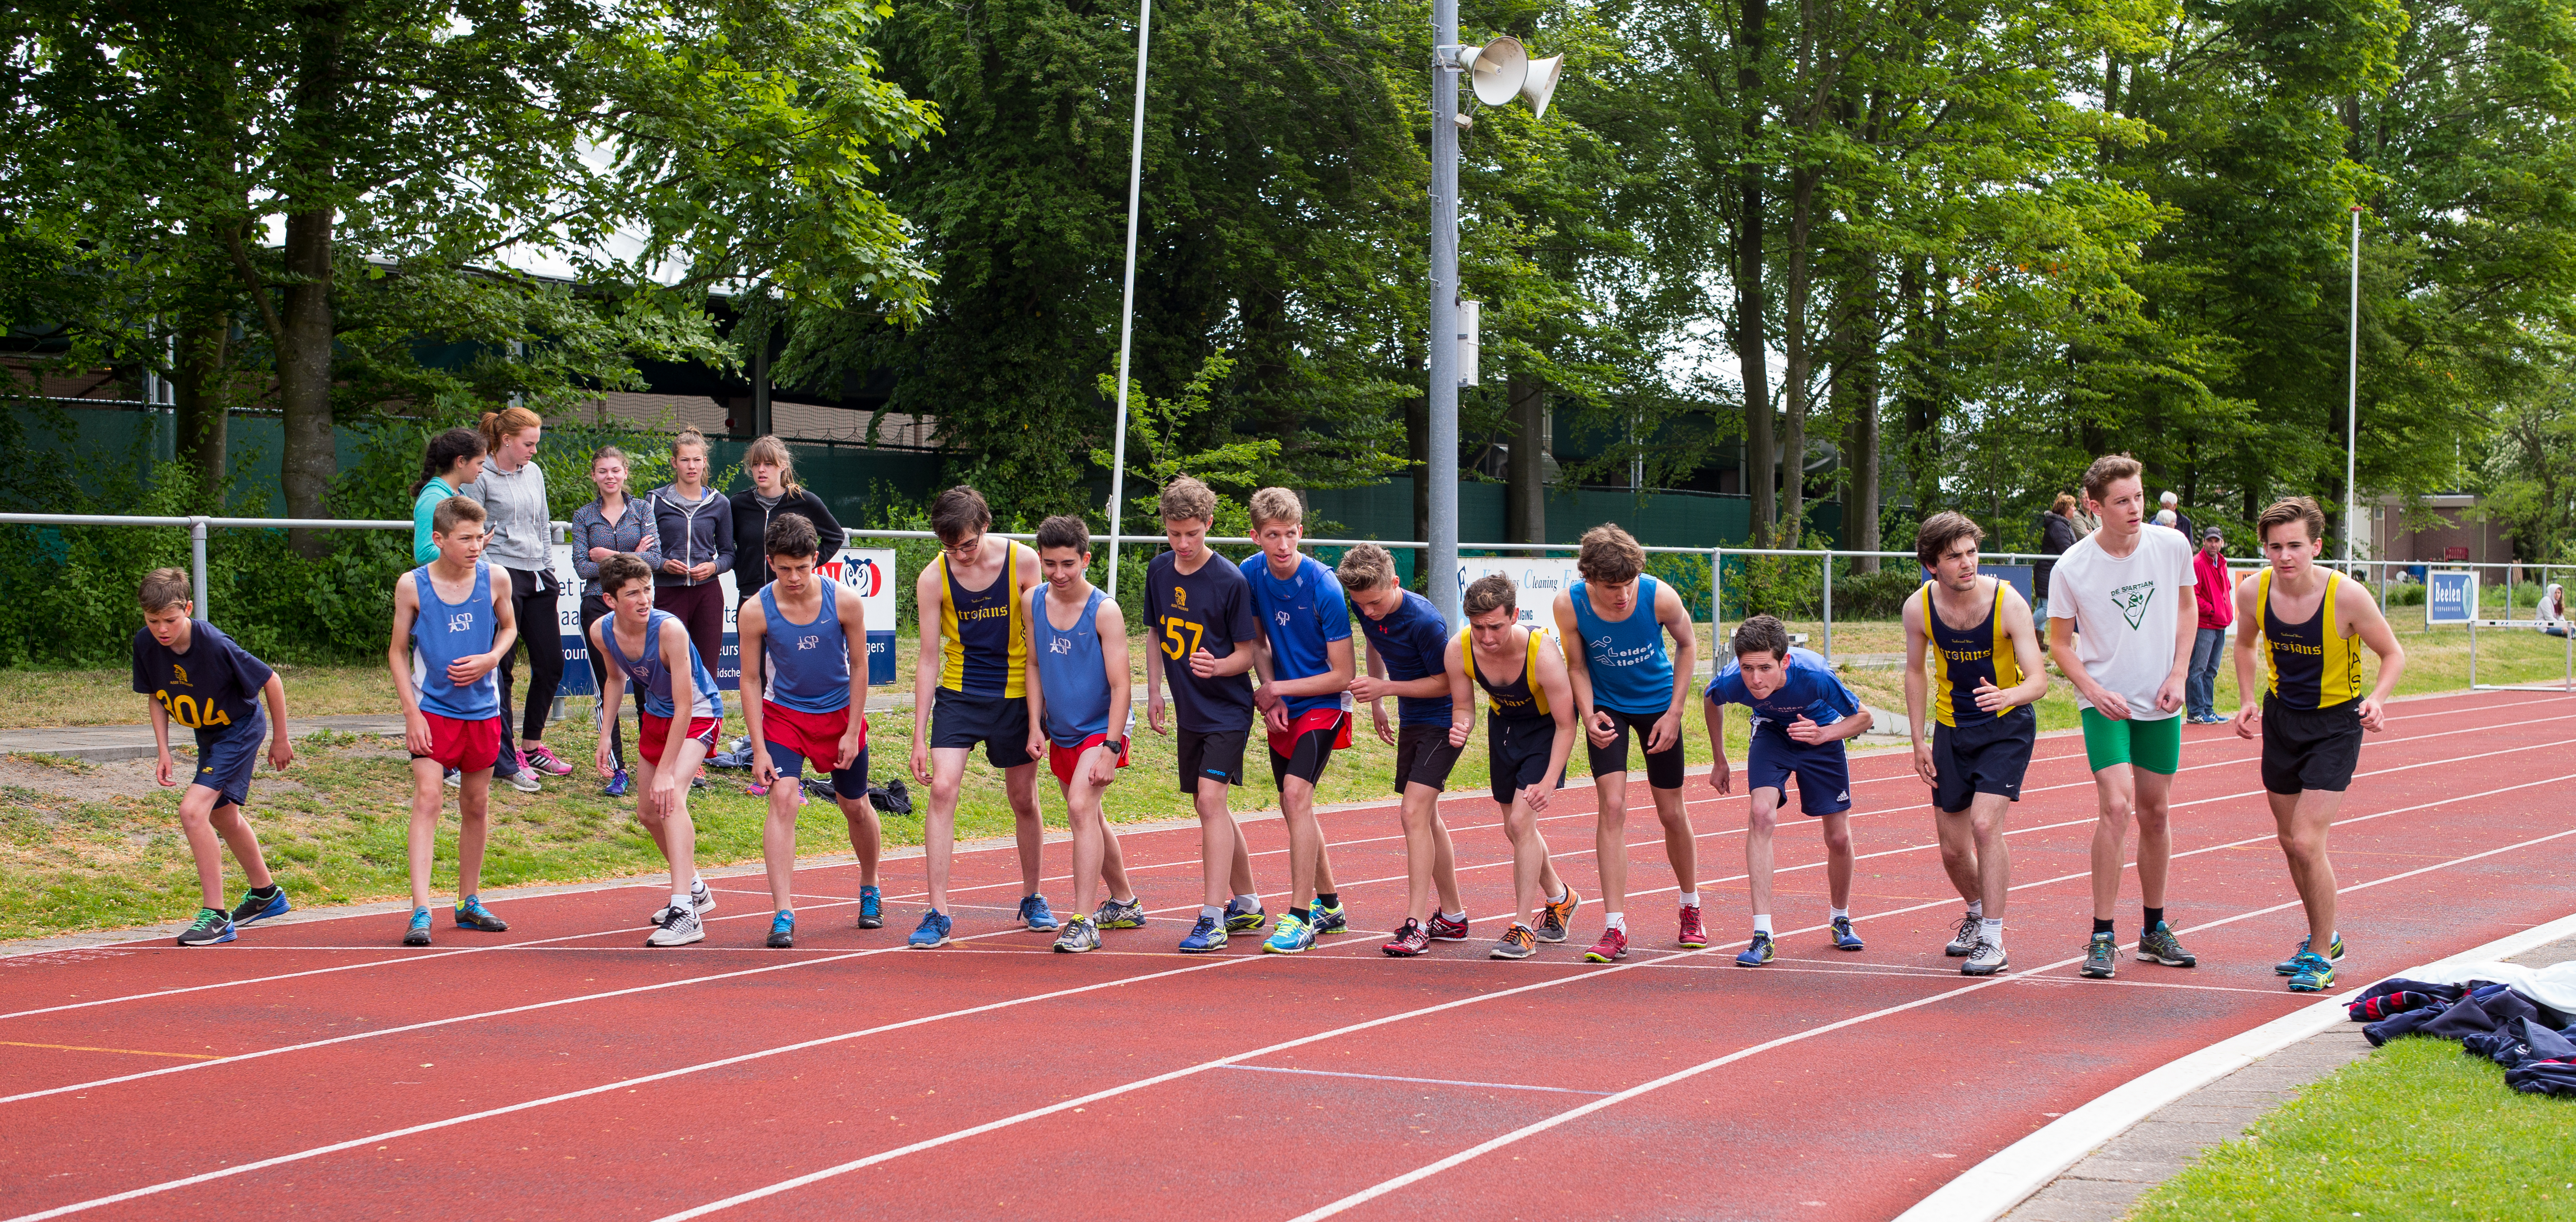
sports, athletics, sprint, endurance sports, duathlon, track and field athletics, middle distance running, 800 metres, 4 100 metres relay